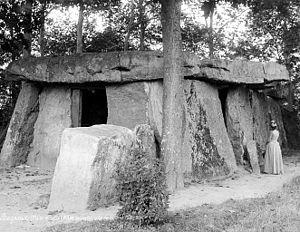
Vue d'ensemble du côté de l'entrée de l’allée couverte de Bagneux à Saumur. Photographie de Séraphin-Médéric Mieusement.